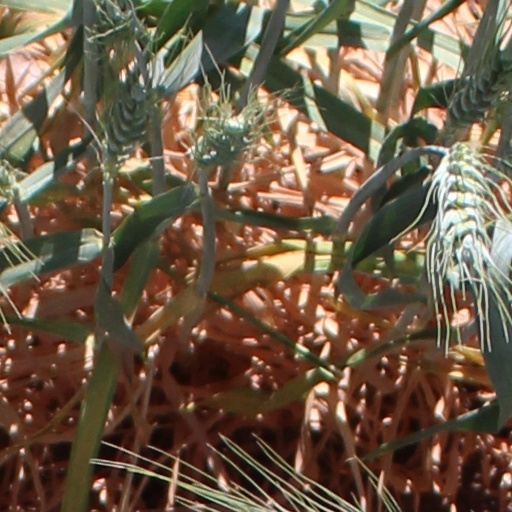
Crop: wheat